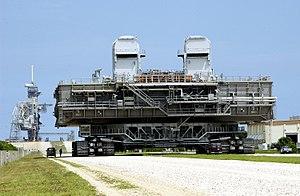
La table de lancement ou plateforme de lancement est le socle sur lequel un lanceur est assemblé et d'où il quitte le sol.